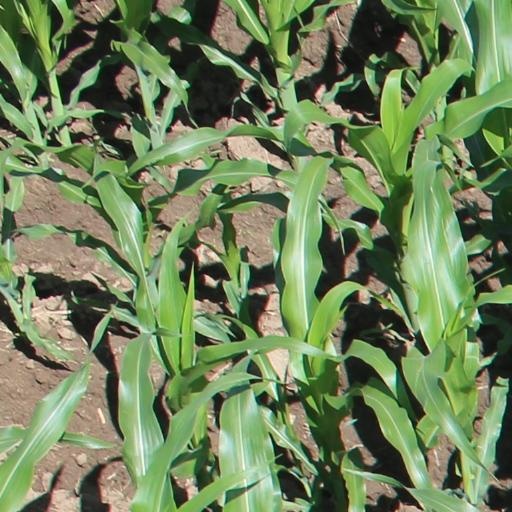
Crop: maize; corn